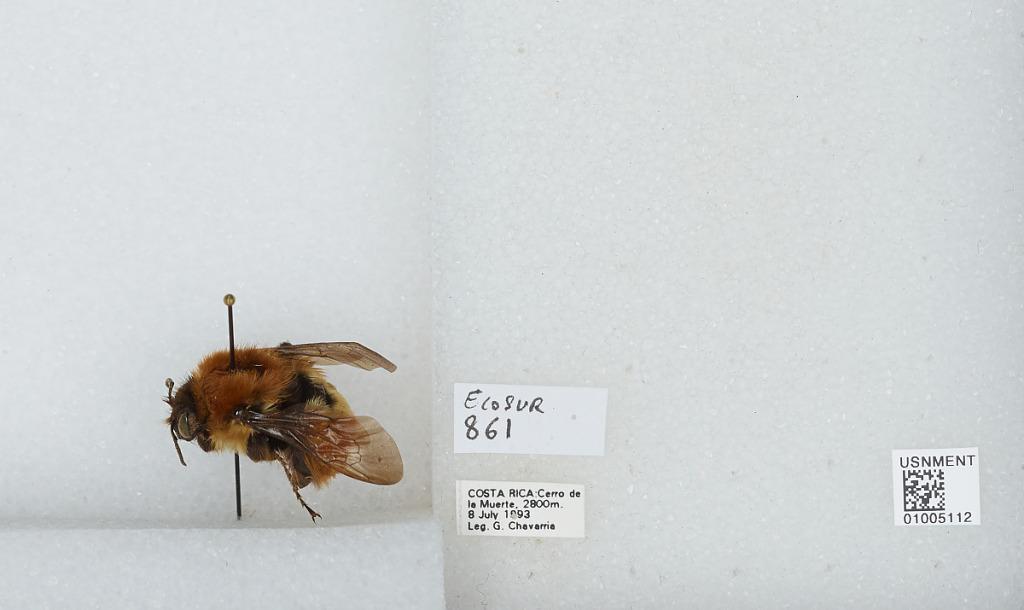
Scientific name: Bombus (Pyrobombus) ephippiatus (Say)
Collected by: G. Chavarria
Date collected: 1993-7-8
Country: Costa Rica
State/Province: San Jose
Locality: Cerro de la Muerte
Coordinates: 9.5583, -83.7239